Aerial firefighting and forestry in southern Australia

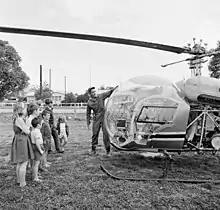
A Bell 47G helicopter was engaged on a year-round contract by the Forests Commission Victoria in 1965, in what was seen as an Australian first. This machine was stationed at Heyfield and used for rappelling operations. Here seen in front of a group of admiring school children from Swifts Creek. Source: National Archives of Australia.

However, the crash of a helicopter conducting aerial ignition on 19 April 1978 with the death of two forest officers and the pilot profoundly shook the small "Fraternity of Foresters". But it led to better accident insurance for staff involved in air operations, the end of DAIDs and the wider adoption of the safer ping-pong ball aerial incendiary machine.